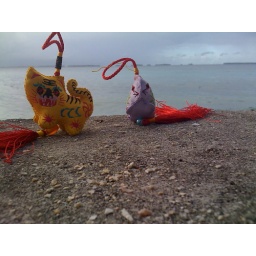
Outside our hotel in Marjuro (a bunny and a tiger - animals for the current and previous Chinese years respectively)